History of Carmona, Spain

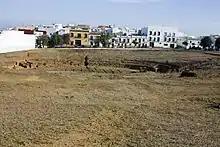
Excavation of the Roman amphitheatre (2011)

The current Córdoba Gate is the result of various renovations to the original Roman gate and to the still extant wall ascending the adjacent hill. It has three columns with Corinthian capitals set on each side of the entranceway and configured in the classical manner, standing on an Attic base without a plinth on a double socle; they are flanked by two semi-octagonal watchtowers. The parallel architecture dates the works to the reign of Augustus or Tiberius. The north tower was rebuilt after being destroyed in the earthquake of 1504. The current appearance of the gate is due to the intervention of the architect José Carmona of Echamorro, 1786–1800.